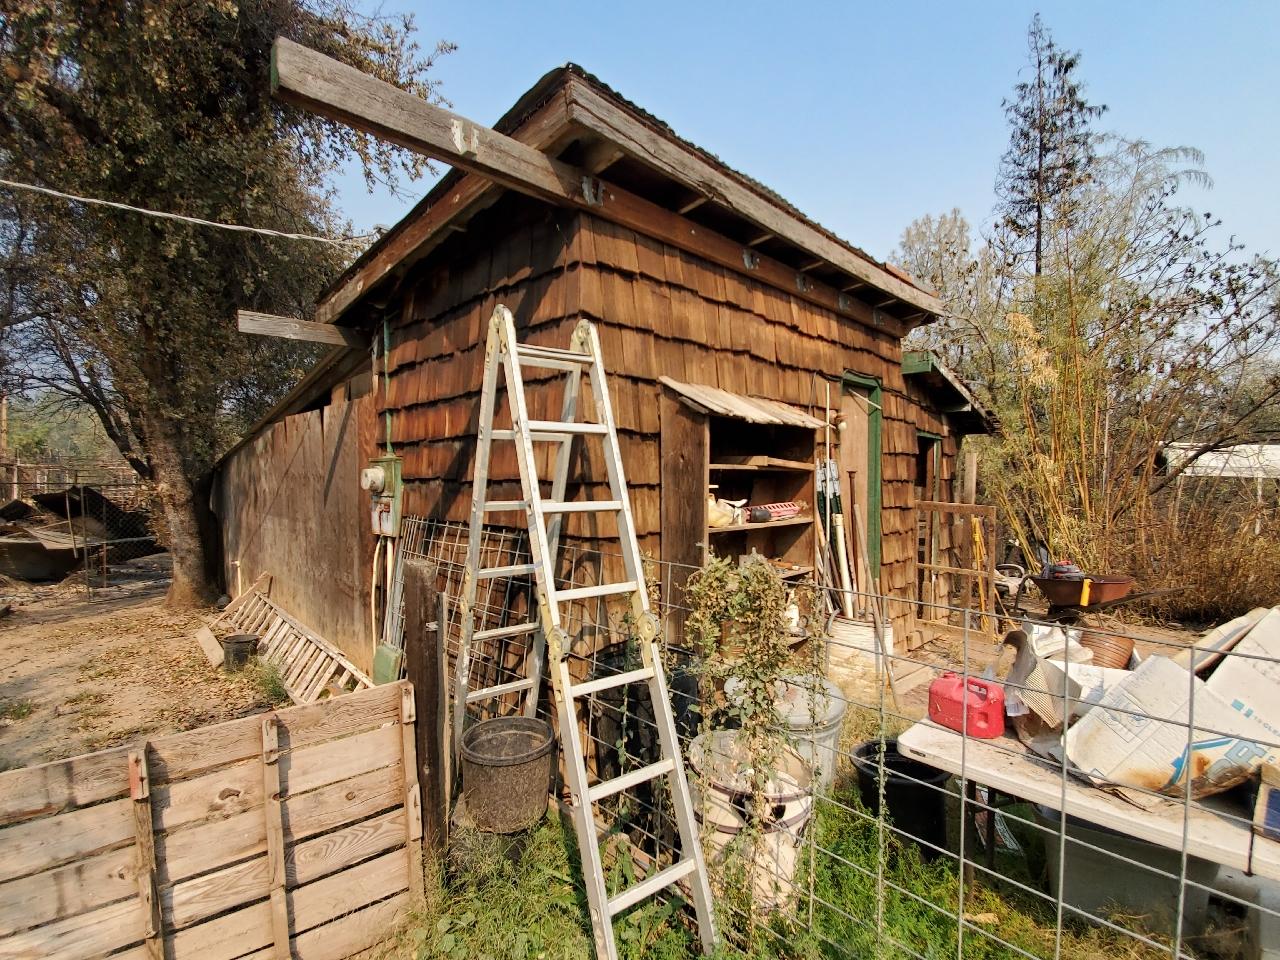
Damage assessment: no_damage